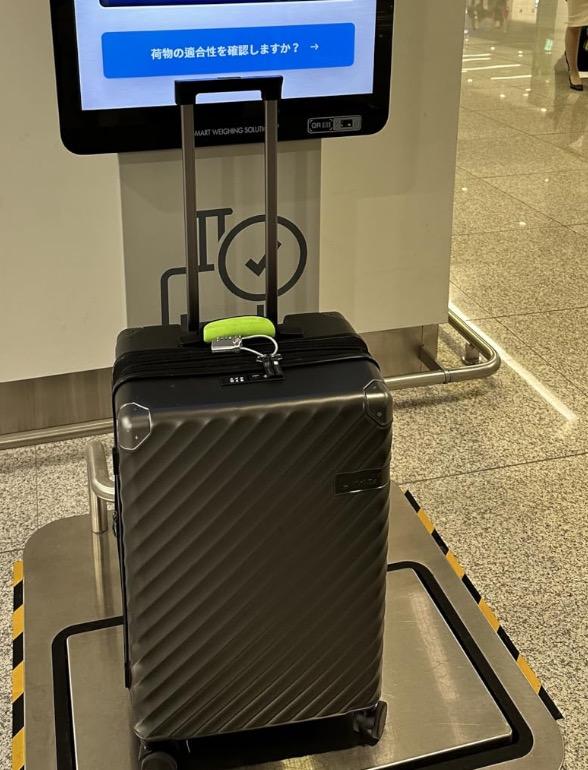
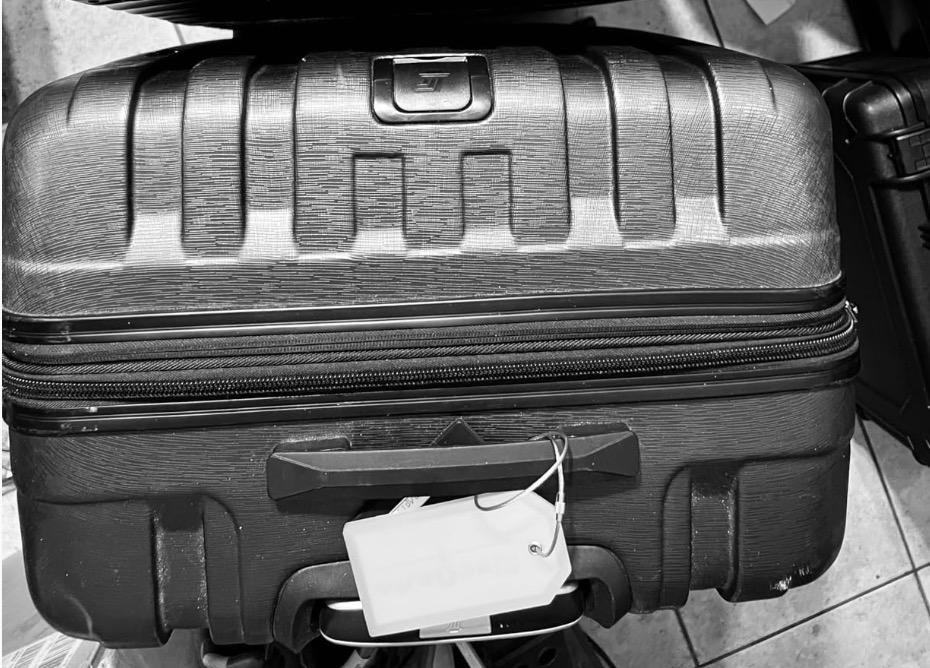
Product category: misc
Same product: yes